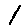
Label: 1